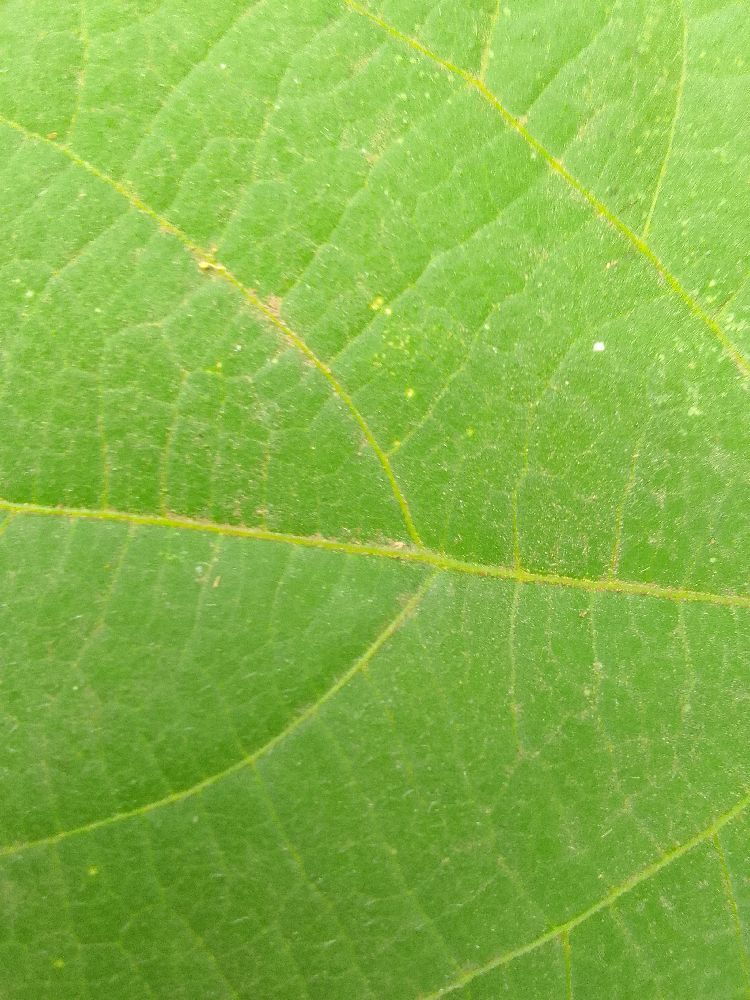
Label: healthy